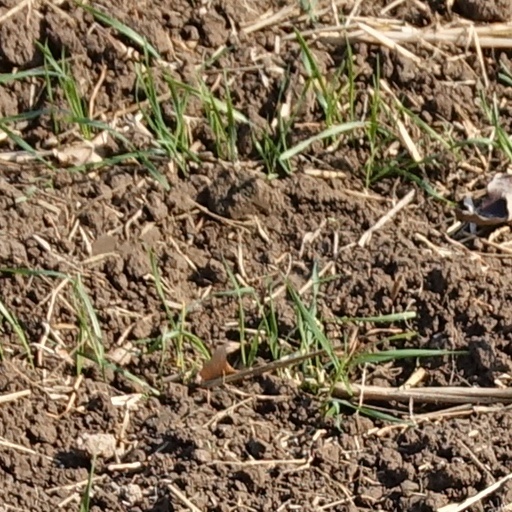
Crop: wheat